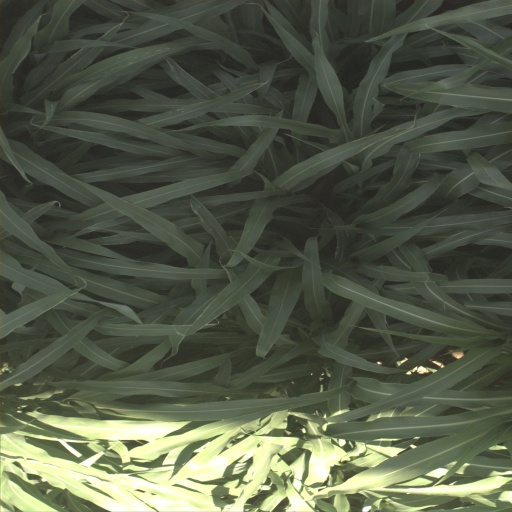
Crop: sorghum